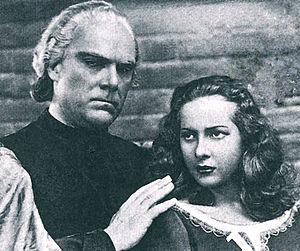
Loredana, de son nom complet Loredana Padoan, née à Venise le 19 mars 1924 et morte à Rome le 18 janvier 2016, est une actrice italienne.